2018 in Philippine sports

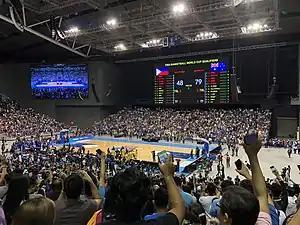
The Philippine Arena, the venue of the brawl between the Philippines and the Australia match at the 2019 FIBA Basketball World Cup Asian Qualifiers.

– The country ends the year with five World Champions in Folayang, Vera, Joshua Pacio, Kevin Belingon and Geje Eustaquio.